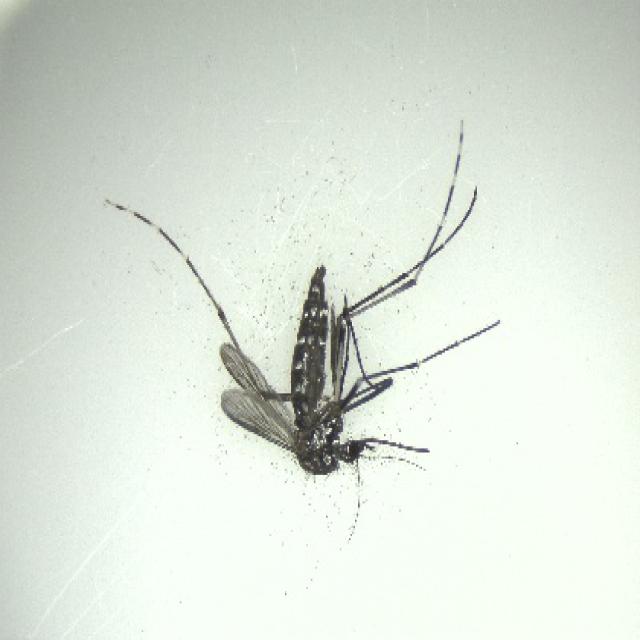
Species: aedes_albopictus